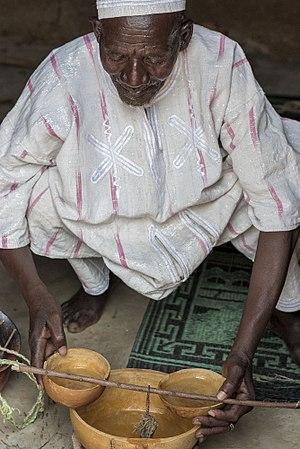
Un guérisseur traditionnel de Banfora au Burkina Faso lors d'une consultation d'un patient. This is an image of ""African people at work"" from Burkina Faso"